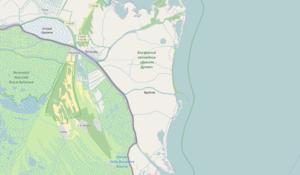
Le canal de Bystroe est une voie navigable creusée à partir de 1995 en Ukraine, entre le bras de Chilia et le liman Sasyk, débouchant en mer Noire au nord du delta. La raison invoquée par l'Ukraine est d'économiser aux bateaux ukrainiens qui y passent, le paiement de droits de passage à la Roumanie, au cas où sa frontière de facto qui passe au sud du thalweg de Chilia, serait ramenée sur la frontière de jure, c'est-à-dire sur le thalweg, conformément au Traité de Paris. Ce qui ne risque plus d'arriver depuis le traité roumano-ukrainien de Constanza, signé le 2 juin 1997 sous l'égide de l'OTAN, et l'arrêt de la Cour internationale de justice du 3 février 2009 qui entérinent la frontière de facto.